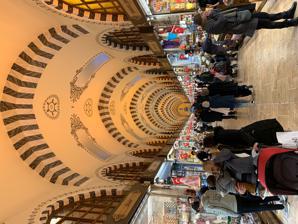
Building: Spice Bazaar
Country: Unknown
Year built: 1660
Covered Market in Istanbul, Turkey Spice Bazaar Mısır Çarşısı Inside the Spice Bazaar in Istanbul 41°00′59″N 28°58′14″E / 41.01639°N 28.97056°E / 41.01639; 28.97056 Location Istanbul Turkey Type Covered Bazaar Beginning date 1660 ; 365 years ago ( 1660 ) Completion date After 1660 The Spice Bazaar ( Turkish : Mısır Çarşısı , meaning "Egyptian Bazaar") in Istanbul , Turkey , is one of the largest bazaars in the city. Located in the Eminönü quarter of the Fatih district, it is the most famous covered shopping complex after the Grand Bazaar . History There are several documents  suggesting that the name of the bazaar was first "New Bazaar". Then it got its name "Egyptian Bazaar" ( Turkish : Mısır Çarşısı ) because it was built with the revenues from the Ottoman eyalet of Egypt in 1660. The word mısır has a double meaning in Turkish: " Egypt " and " maize ". This is why sometimes the name is wrongly translated as "Corn Bazaar". The bazaar was (and still is) the center for spice trade in Istanbul, but in recent years shops of other types are gradually replacing the sellers of spices. The building itself is part of the külliye (complex) of the New Mosque . The revenues obtained from the rented shops inside the bazaar building were used for the upkeeping of the mosque . The structure was designed by the court architect Koca Kasım Ağa , but the construction works began under the supervision of another court architect, Mustafa Ağa, in the last months of 1660; following Istanbul's Great Fire of 1660 that began on 24 July 1660 and, lasting for slightly more than two days (circa 49 hours, according to the chronicles of Abdi Pasha), destroyed many neighbourhoods in the city. A major rebuilding and redevelopment effort started in the city following the fire, which included the resumption of the New Mosque 's construction works in 1660 (halted between 1603 and 1660, the construction of the mosque was ultimately completed between 1660 and 1665) and the beginning of the Spice Bazaar's construction in the same year (all buildings in the New Mosque külliye , including the Spice Bazaar, were commissioned by Sultana Turhan Hatice , the Valide Sultan (Queen Mother) of Sultan Mehmed IV .) Egyptian Bazaar today Spice Bazaar has a total of 85 shops selling spices, Turkish delight and other sweets, jewellery, souvenirs, and dried fruits and nuts. Gallery Spice Bazaar building Products of the Spice Bazaar Products of the Spice Bazaar Dried chillies in the spice bazaar Dried vegetables on Spice bazaar The colourful Spice bazaar on Spice bazaar Main street of the bazaar Spices on sale Dried fruits in the Spice Bazaar Inside the Bazaar Inside the Bazaar Entrance to the Bazaar See also Bazaari List of streets, hans and gates in Grand Bazaar, Istanbul List of shopping malls in Istanbul Tabriz Bazaar , the largest covered bazaar in the world. References